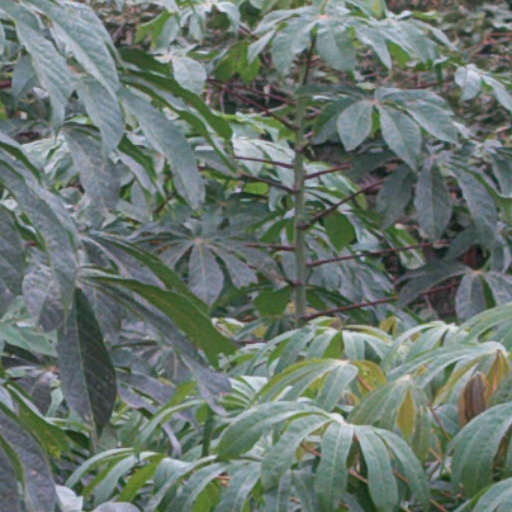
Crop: cassava